Earl of Traquair

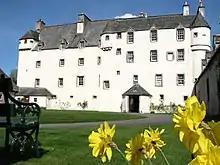
Traquair House - geograph.org.uk - 1193717

Earl of Traquair (pronounced "Tra-"quare"") was a title in the Peerage of Scotland. It was created on 23 June 1633 for John Stewart, Lord Stewart of Traquair.